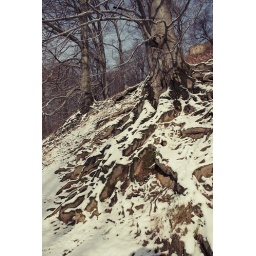
Those trees near Hukvaldy castle are really strange. Their roots are visible and looks interesting :)